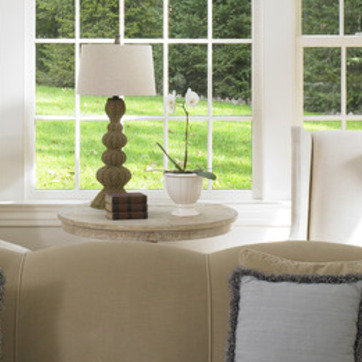
Material: ceramic